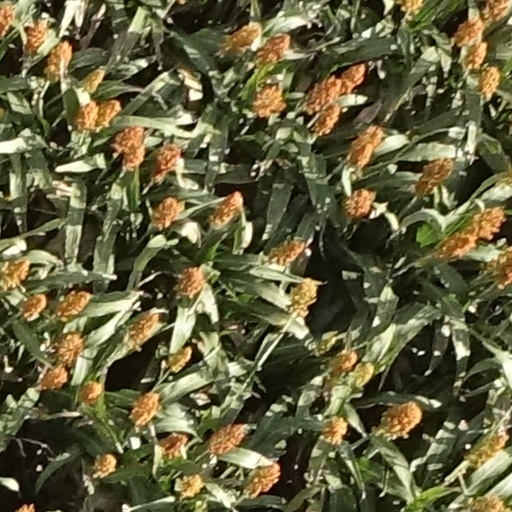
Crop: sorghum